Soviet withdrawal from Afghanistan

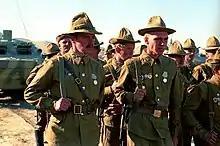
Soviet soldiers returning from Afghanistan, 18 October 1986, in Kushka, Turkmen SSR.

After the death of Leonid Brezhnev, the political will for Soviet involvement in Afghanistan dwindled. The level of Soviet forces in the country was not adequate to achieve exhaustive military victory, and could only prevent the allied DRA from losing ground. The Soviet Union began the gradual process of withdrawal from Afghanistan by installing Muhammed Najibullah Ahmadzai as the General Secretary of the Afghan Communist Party, seeing him to be capable of ruling without serious involvement from the Soviet Union. Babrak Karmal, Najibullah's predecessor, was deemed by the Soviet leadership to be an obstacle to both military withdrawal and the diplomatic process. Although Soviet military, diplomatic and intelligence agencies were not singleminded about his appointment, Najibullah was seen as a leader that could work with the Soviet Union in order to find a negotiated settlement. Mirroring shifts within the USSR itself, the Soviet effort in Afghanistan placed "a much greater emphasis on pacification through winning over rebel commanders" rather than transforming "Afghanistan along Marxist lines [,] winning over the population through economic incentives and establishing a party and government influence in the cities and countryside". As a whole, the policies the Soviet Union and their allies powers in Afghanistan pursued after the transition of power from Babrak to Najibullah were referred to as the Policy of National Reconciliation